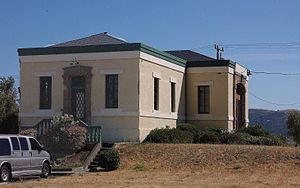
L’arsenal de Benicia et les casernes de Benicia font partie d'une grande réserve militaire située près de la baie de Suisun à Benicia en Californie. Pendant plus de cent ans, l'arsenal a été l'installation principale de l'ordonnance de l'armée des États-Unis.